Leopoldo López

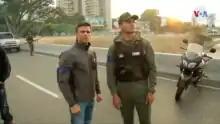
López beside a pro-Guaidó soldier following his release during the 2019 Venezuela uprising

The European Union, Amnesty International, Human Rights Watch and several human rights organizations have condemned the arrest and defined it as politically motivated. Several figures involved with his trial later declared that they were pressured by the Venezuelan government to detain López.